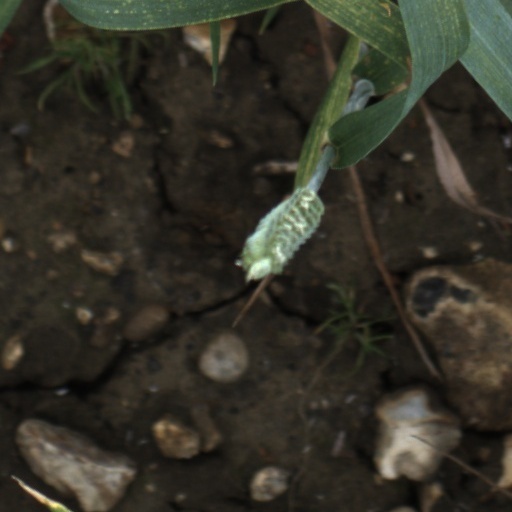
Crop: wheat